Automated border control system

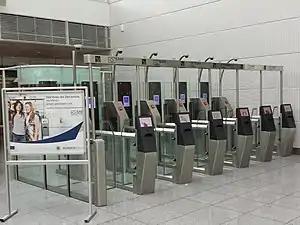
EasyPASS self-service gates at Munich Airport

E-channel is a self-service immigration clearance system established by China Immigration Inspection at mainland China's entry and exit ports. This system compares the biometric features of eligible travelers with the biometric information stored in their travel documents or registered with the border inspection authorities, directly completing identity verification and document inspection. The entire process takes an average of 6 to 10 seconds.